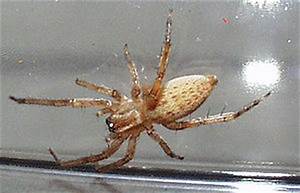
Label: spider